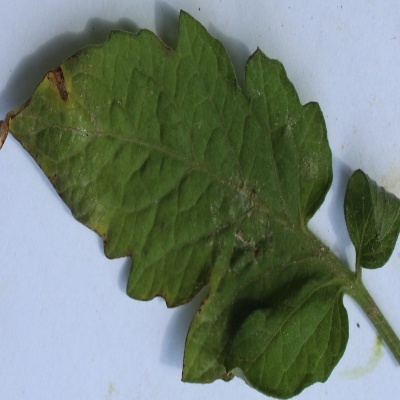
Crop: Tomato
Condition: leaf blight